Sky position (RA, Dec in degrees): 187.782, 9.882
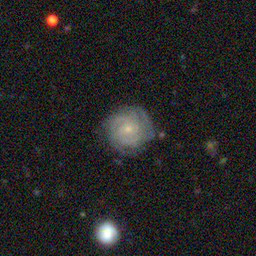
Galaxy morphology: Unbarred Tight Spiral Galaxies